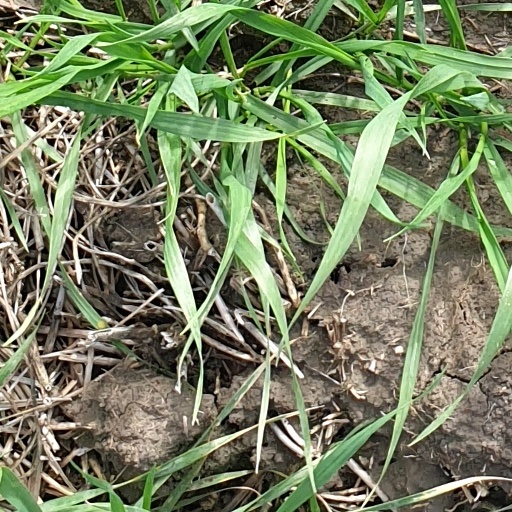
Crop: wheat